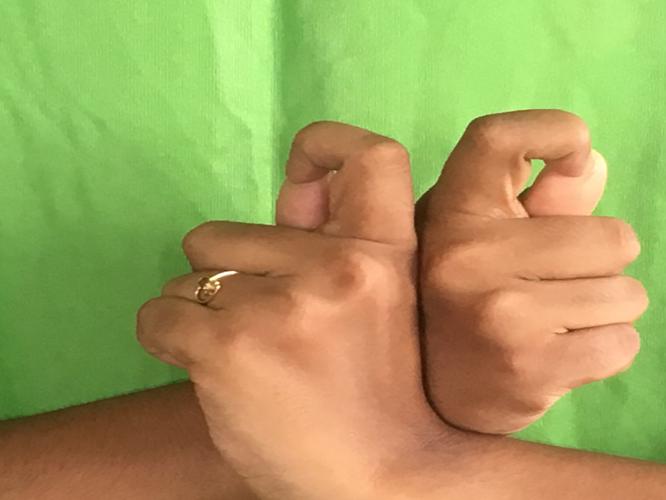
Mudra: Berunda
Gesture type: double_hand